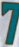
Number: 7